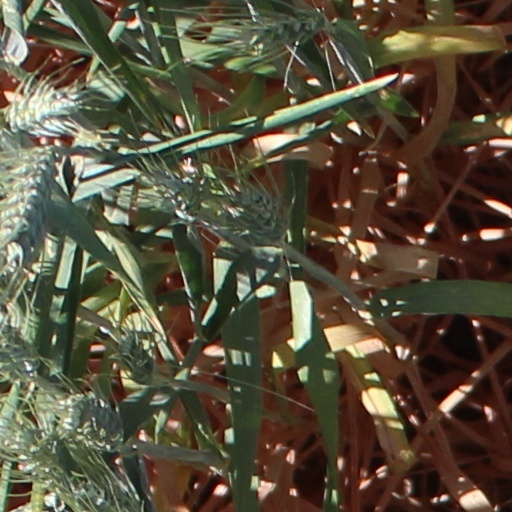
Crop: wheat